Ellen Hopkins

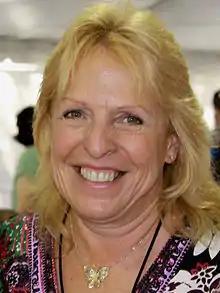
Hopkins at the 2011 Texas Book Festival

Ellen Louise Hopkins (born March 26, 1955) is a novelist who has published several "New York Times" bestselling novels that are popular among the teenage and young adult audience.